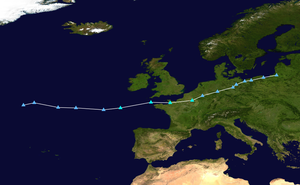
La saison des tempêtes hivernales en Europe de 2019-2020 désigne l'apparition de cyclones extratropicaux en Europe. La plupart des cyclones extratropicaux en Europe se forment entre septembre et mars.